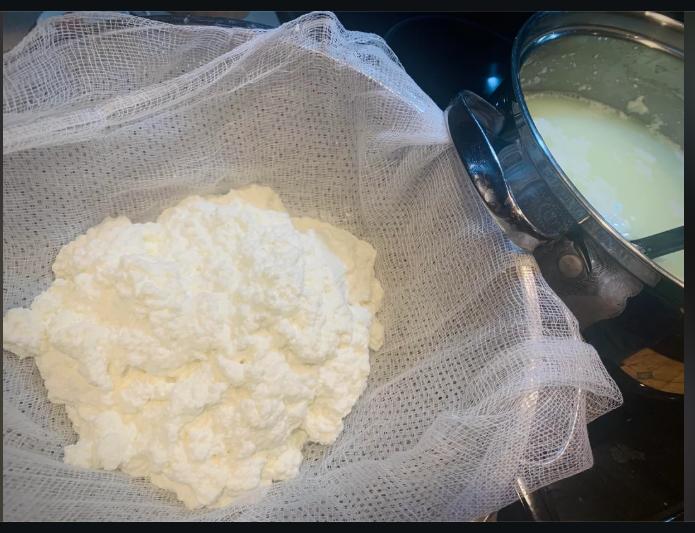
Picha inaonyesha maziwa yaliyochemshwa na kugandishwa ili kutengeneza jibini au mtindi mzito. Maziwa hayo yamemwagwa kwenye kitambaa maalum kwa ajili ya kuchuja mali ya ziada, jibini lililochujwa limebaki juu ya kitambaa tayari kwa matumizi au hatua inayofuata ya upishi. Hii ni asili ya kutengeza bidhaa za maziwa nyumbani.